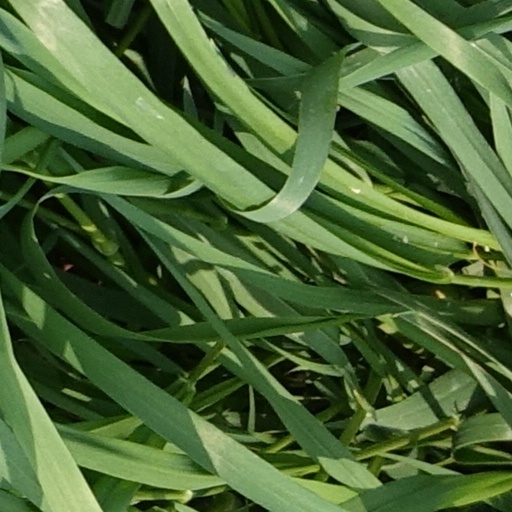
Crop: wheat